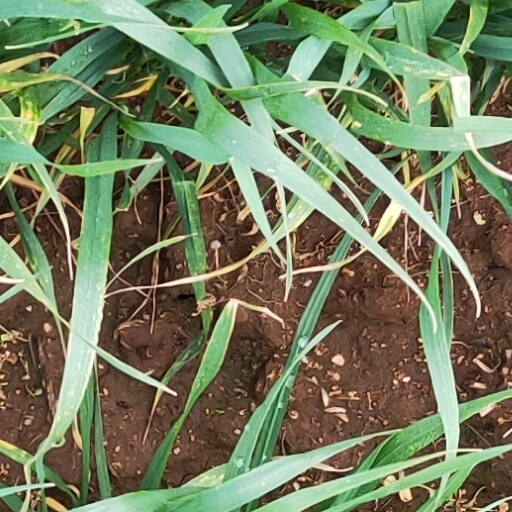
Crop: wheat